Into the Blue (2005 film)

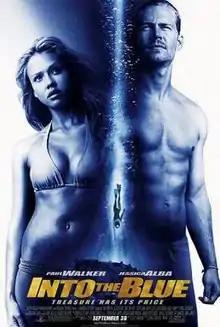
Theatrical release poster

Into the Blue is a 2005 American action-thriller film directed by John Stockwell. The film stars Paul Walker and Jessica Alba with Scott Caan, Ashley Scott, Josh Brolin and James Frain in supporting roles, and focuses on a group of divers who go treasure hunting and find a sunken plane filled with illicit shipments. The film was co-distributed by Metro-Goldwyn-Mayer and Columbia Pictures.